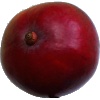
Label: Mango Red 1